Jack Wolfskin

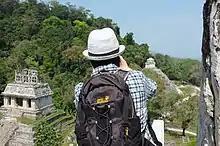
A Jack Wolfskin rucksack being worn by a tourist.

Jack Wolfskin has a history of aggressive legal action related to its paw print logo. In 2002, it succeeded in prohibiting the "taz" newspaper from using a paw print design on merchandise designed for outdoor use on the grounds that the taz logo designed in 1978 was not registered as a trademark, whereas the Jack Wolfskin logo was registered in 1982. This led to many people boycotting its products.